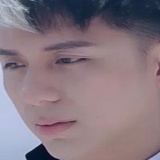
ca sĩ Minh Vương